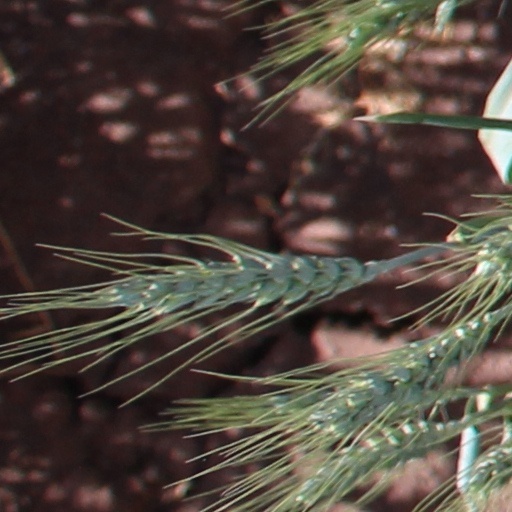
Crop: wheat